Karin Spaink

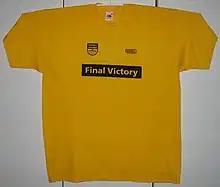
T-shirt commemorating the legal victory against Scientology.

The Church appealed again, this time to the Supreme Court of Netherlands. In July 2005, a few days before the court was expected to rule, Scientology withdrew the appeal. The Supreme Court dismissed Scientology's claims while accepting Scientology's withdrawal. As a consequence of this withdrawal, Scientology has no possibility to appeal to the European Court, because this is only possible when all legal means on country level have been exhausted. The verdict of the appeal court stands, but the Supreme Court did not add an evaluation of its own.